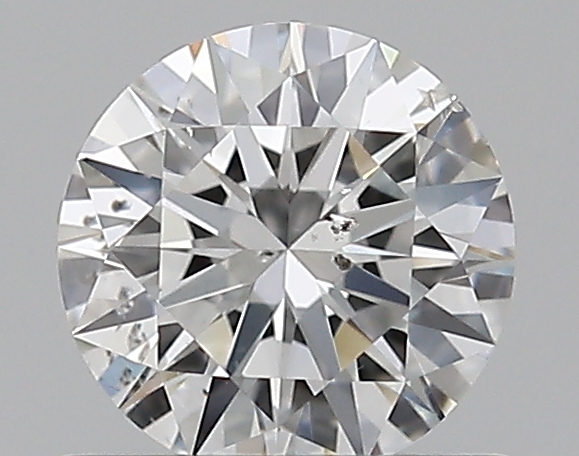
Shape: round
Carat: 0.59
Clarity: SI2
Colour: F
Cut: EX
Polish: EX
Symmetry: EX
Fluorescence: N
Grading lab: GIA
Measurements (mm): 5.44 x 5.47 x 3.28